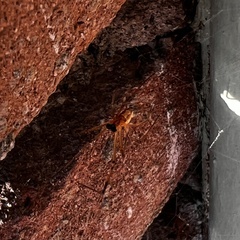
Species: Lactrodectus_hesperus